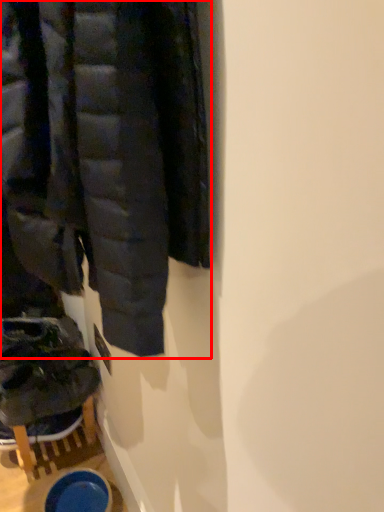
Question: From the image's perspective, what is the correct spatial positioning of jacket (annotated by the red box) in reference to footwear? Select from the following
(A) below
(B) above
Answer: B